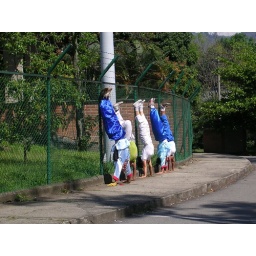
We saw these people standing on thier hand against the fence and some against trees